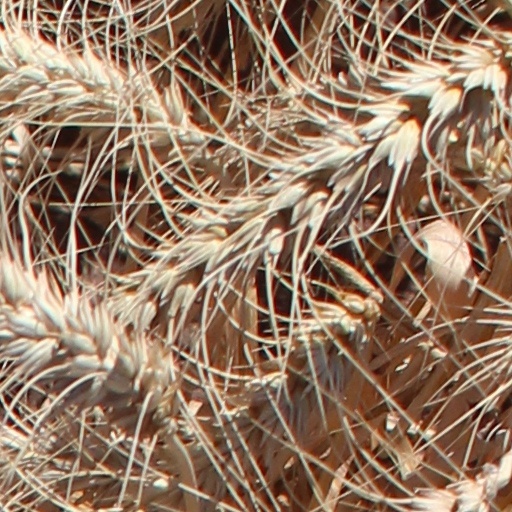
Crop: wheat